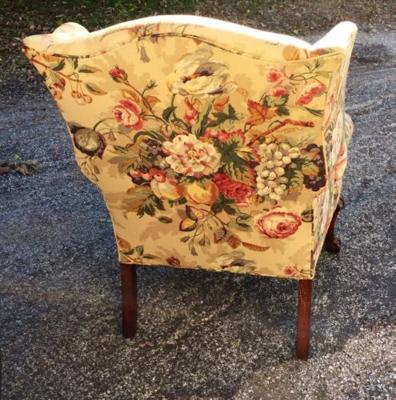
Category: chair